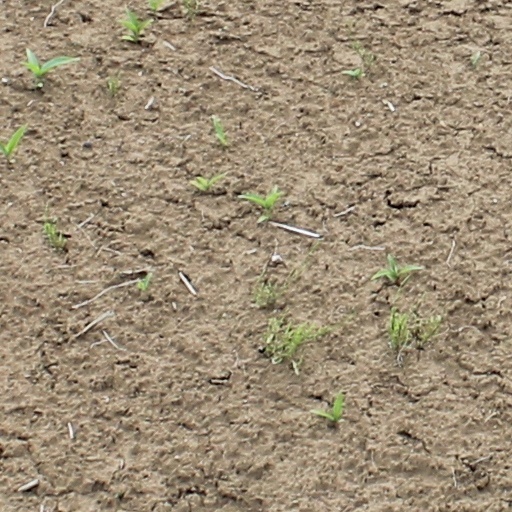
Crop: wheat